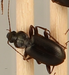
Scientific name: Calathus advena
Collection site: Niwot Ridge Mountain Research Station Site (NIWO), plot NIWO_007